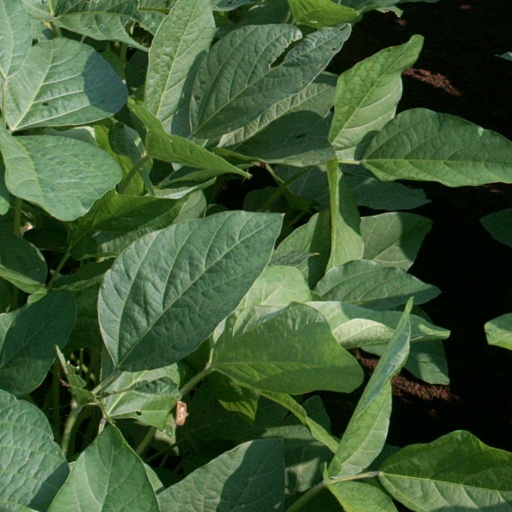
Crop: soybean